Musa Ibrahim

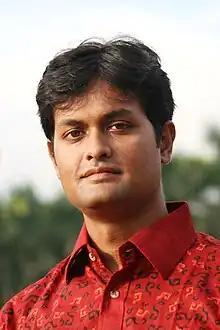
Ibrahim in 2010

Musa Ibrahim is a Bangladeshi mountaineer, trekker, journalist, and author. Although he claims to be the first Bangladeshi to reach the summit of Mount Everest, all living Everest climbers dispute his claim. His summit was also not recognized by the Nepal Government. His own teammates, on other climbs have disputed his claims of climbing much shorter mountains. He reached the summit around 5:05am BST on 23 May 2010 and hoisted the flag of Bangladesh on the apex of the world at around 5:16am BST. From then, Bangladesh became the 67th Mount Everest conquering country.